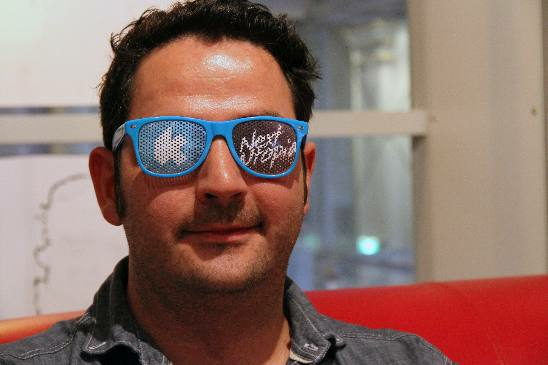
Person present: Yes